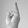
ASL letter: R